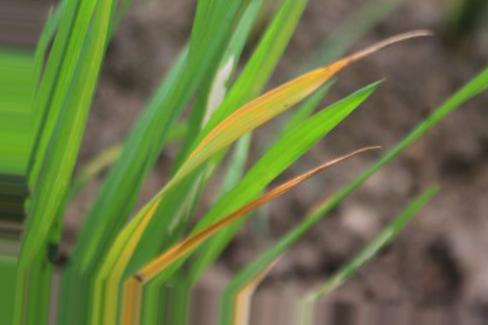
Nhãn: Tungro virus